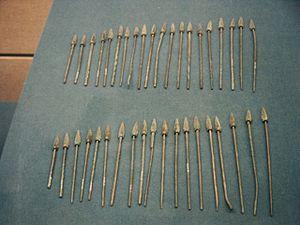
La période des Royaumes combattants s'étend, dans l'histoire de la Chine, du Vᵉ siècle av. J.-C. à l'unification des royaumes chinois par la dynastie Qin en 221 av. J.-C. Ce nom lui est donné tardivement, par référence aux Stratagèmes des Royaumes combattants, ouvrage portant sur cette période. Elle correspond dans la chronologie dynastique à la fin de la période des Zhou orientaux. Cette chronologie, qui repose sur l'historiographie traditionnelle, ne correspond pas nécessairement à la datation précise des évolutions sociales, politiques, économiques et culturelles : ce qui caractérise les Royaumes combattants date principalement du début du IVᵉ siècle av. J.-C.